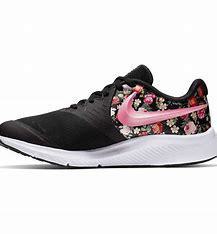
Brand: Nike
Model: Star Runner 3